Karađorđevo estate

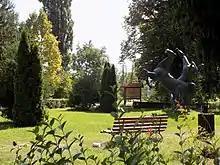
Entrance to the stable complex

The Karađorđevo estate lies 10 km north-west of Bačka Palanka, Serbia. The estate covers an area of and features a manor house, hunting ground, stud farm, agricultural facilities, and forest and wetland habitats. The property is state-owned, and managed by the Ministry of Defence of Serbia. Since its establishment as a state property of the Austro-Hungarian Empire in 1885, it has served as a representative hunting ground and resort for statesmen, high-ranking military officials and businessmen. A part of the property is protected as a special nature reserve, occupying the area of .